Rensselaer Polytechnic Institute

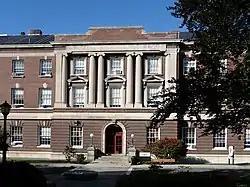
Russell Sage Laboratory

President Palmer Ricketts supervised the construction of the school's "Green Rooftop" Colonial Revival buildings that give much of the campus a distinct architectural style. Buildings constructed during this period include the Carnegie Building (1906), Walker Laboratory (1907), Russell Sage Laboratory (1909), Pittsburgh Building (1912), Quadrangle Dormitories (1916–1927), Troy Building (1925), Amos Eaton Hall (1928), Greene Building (1931) and Ricketts Building (1935). Also built during this period was "The Approach" (1907), a massive ornate granite staircase found on the west end of campus. Originally linking RPI to the Troy Union Railroad station, it again serves as an important link between the city and the university. In 1906 the '86 Field, home field of the football team until 2008, was completed with support of the Class of 1886.